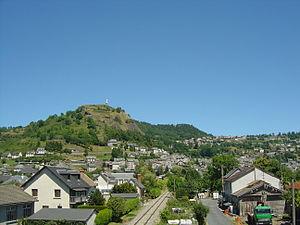
Murat, Super-Murat et le rocher de Bonnevie